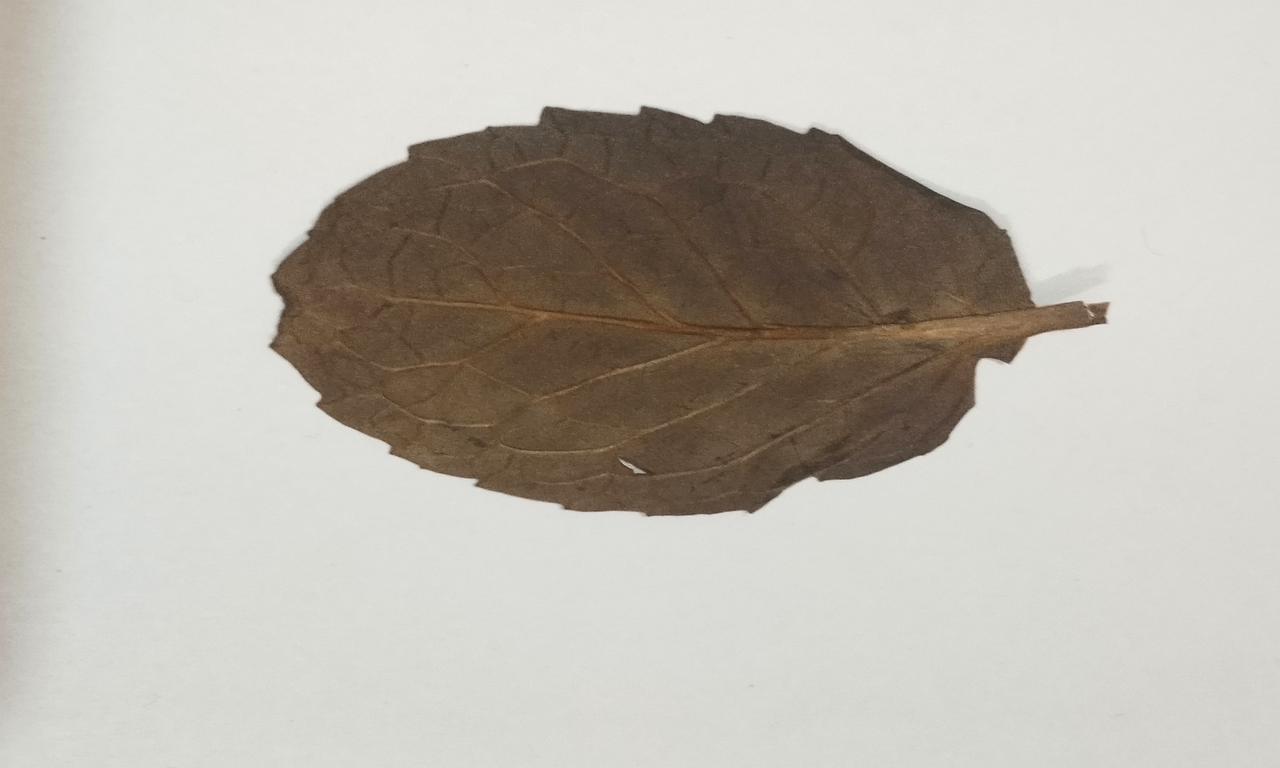
Label: Dried